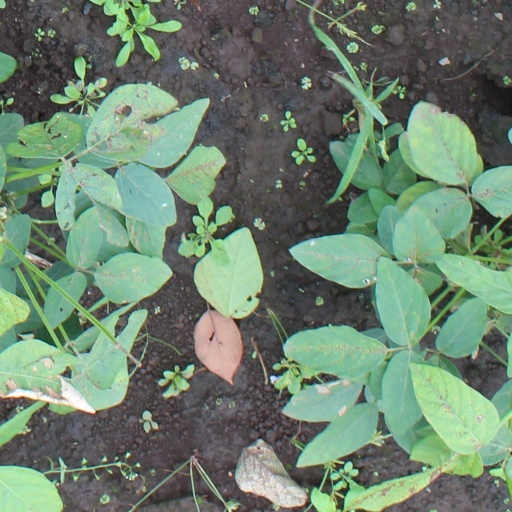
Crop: soybean